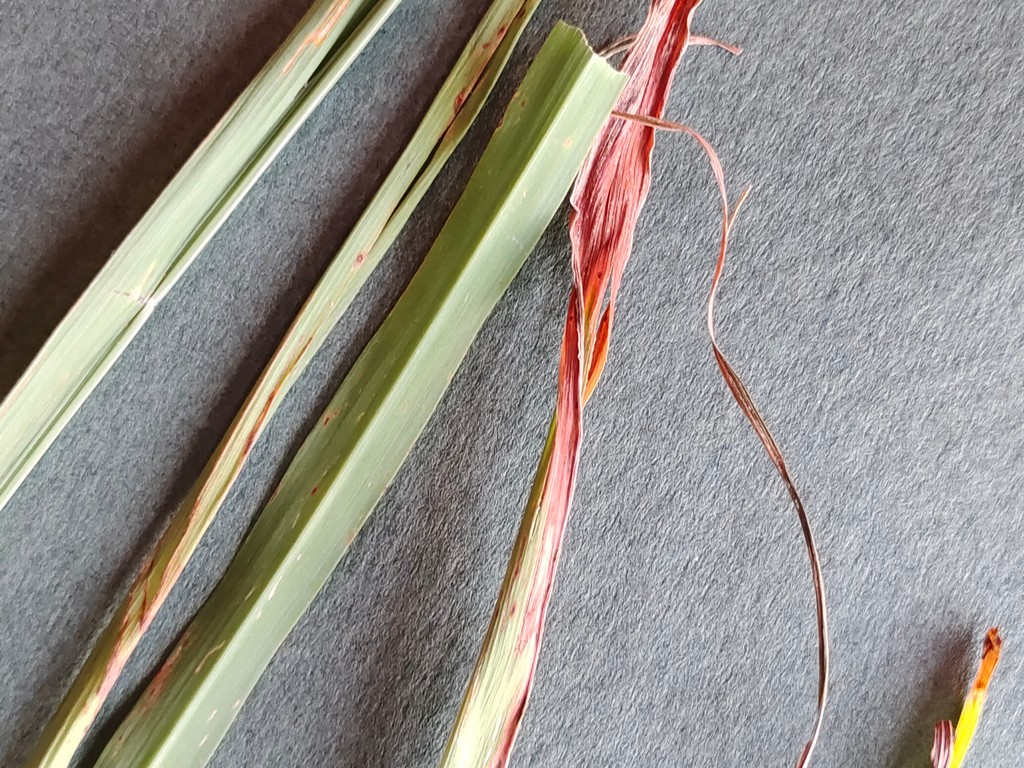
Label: Unhealthy